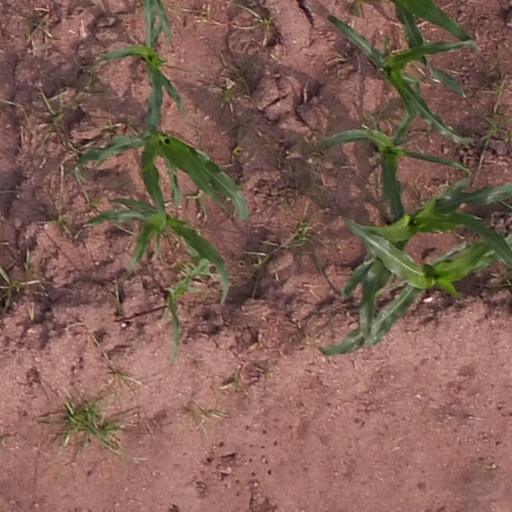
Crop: maize; corn